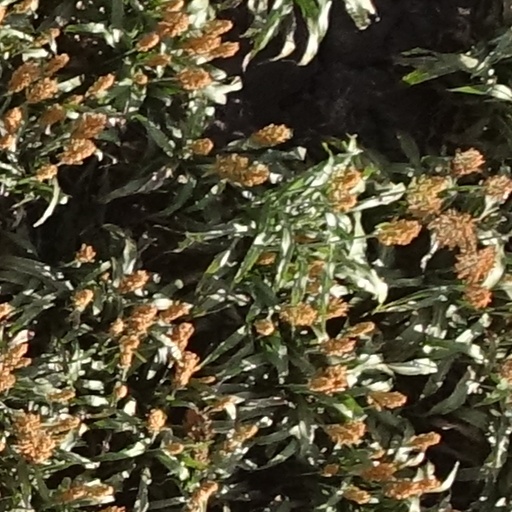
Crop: sorghum